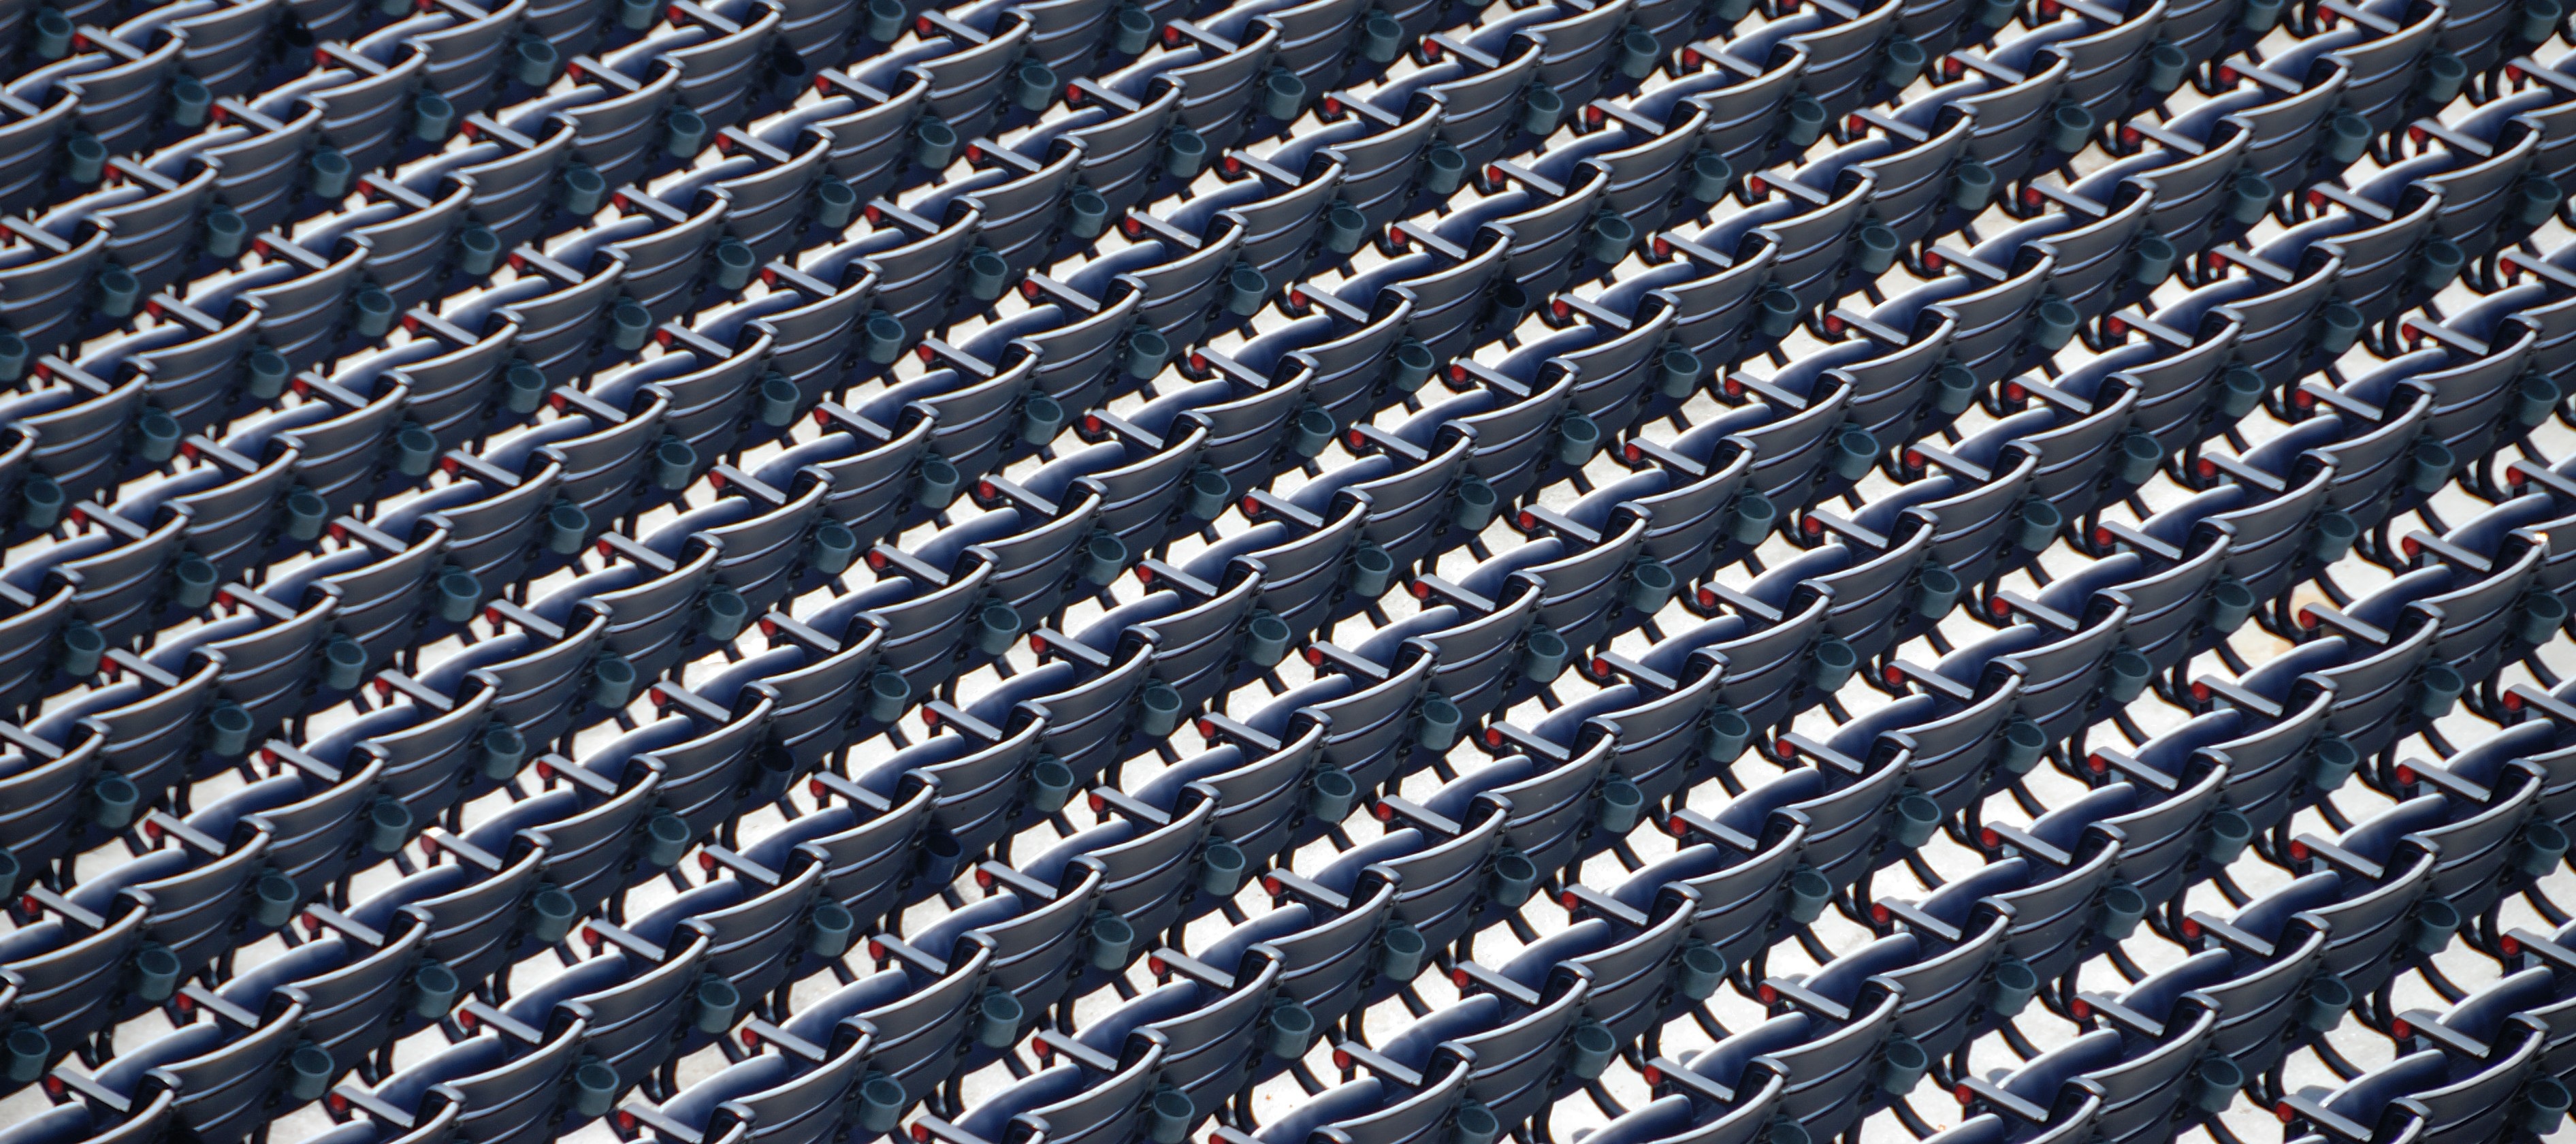
abstract, sport, row, field, game, chain, chair, seat, crowd, audience, pattern, line, spectator, athletic, vacant, blue, empty, stadium, material, tire, fan, outdoors, competition, team, net, mesh, event, nobody, tread, flooring, stadium seats, outdoor structure, chain link fencing, automotive tire